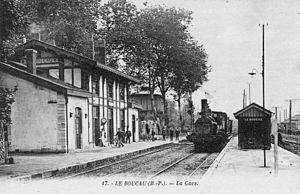
La gare vers 1900 avec le bâtiment de cette époque et une desserte par un train à traction vapeur.
La gare de Boucau est une gare ferroviaire française de la ligne de Bordeaux-Saint-Jean à Irun située sur le territoire de la commune de Boucau dans le département des Pyrénées-Atlantiques en région Nouvelle-Aquitaine.